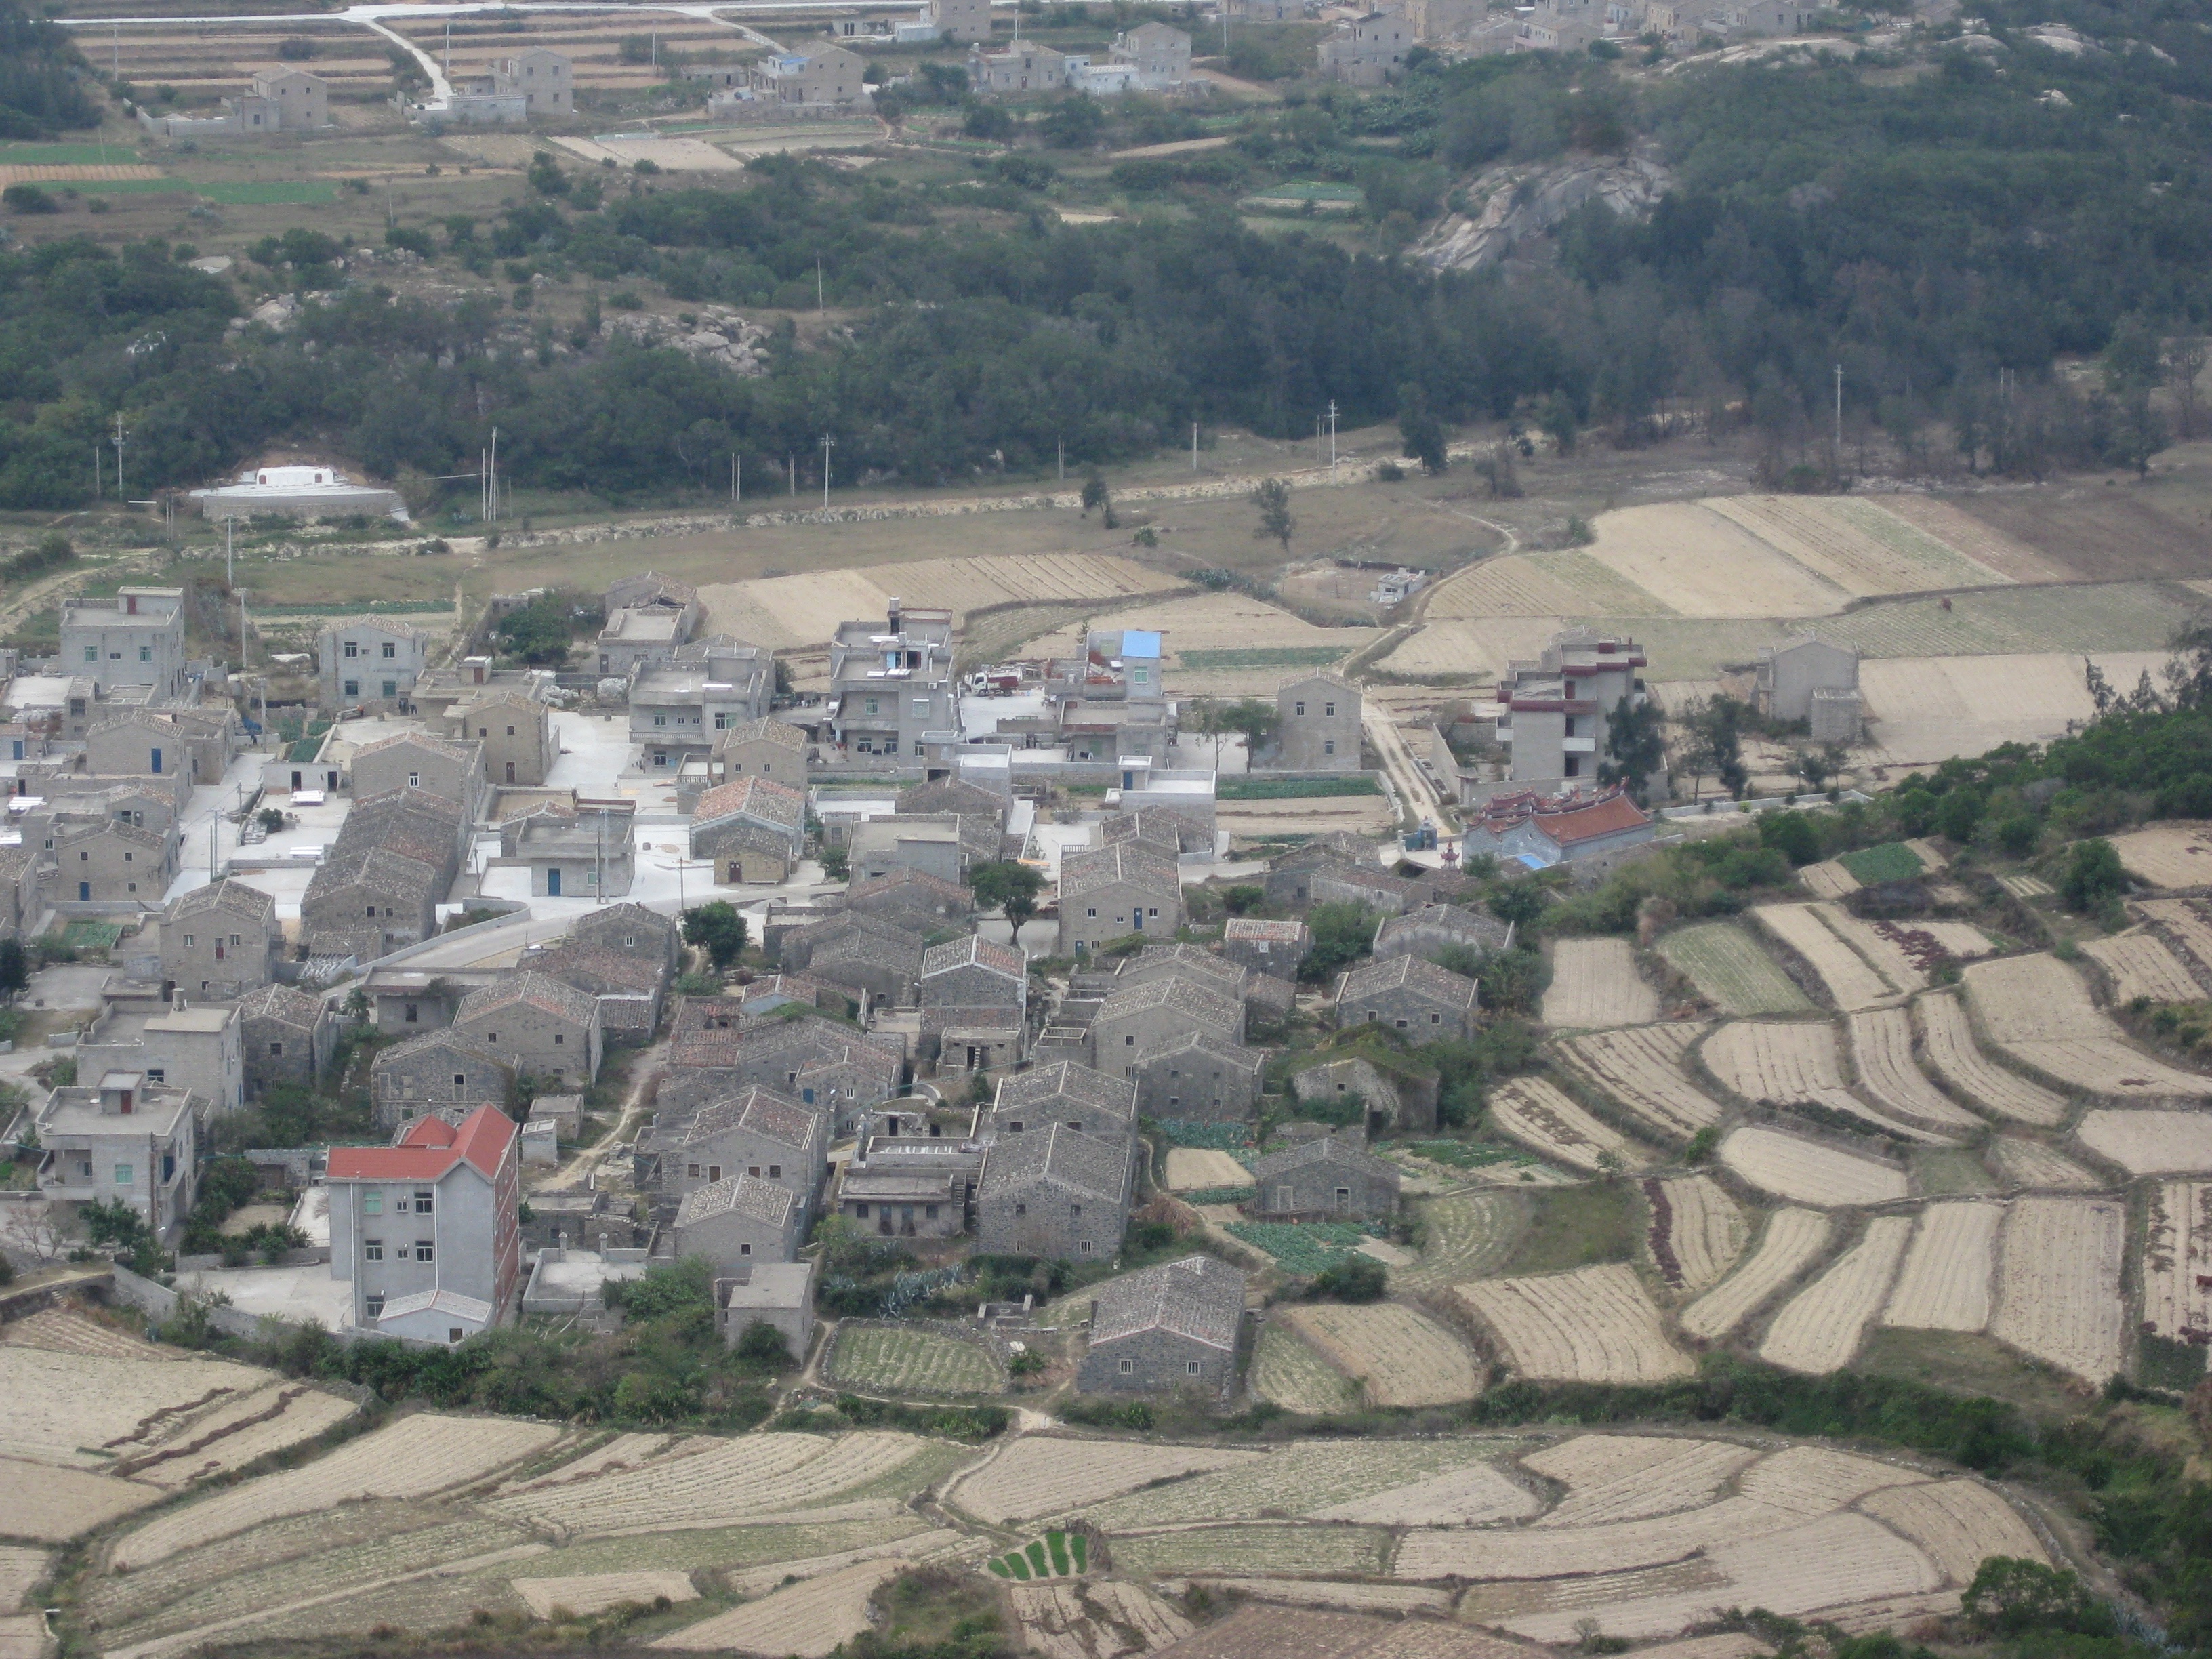
landscape, town, valley, village, suburb, plateau, bird's eye view, aerial photography, ancient history, residential area, human settlement, geological phenomenon